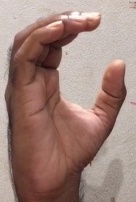
ASL sign: C